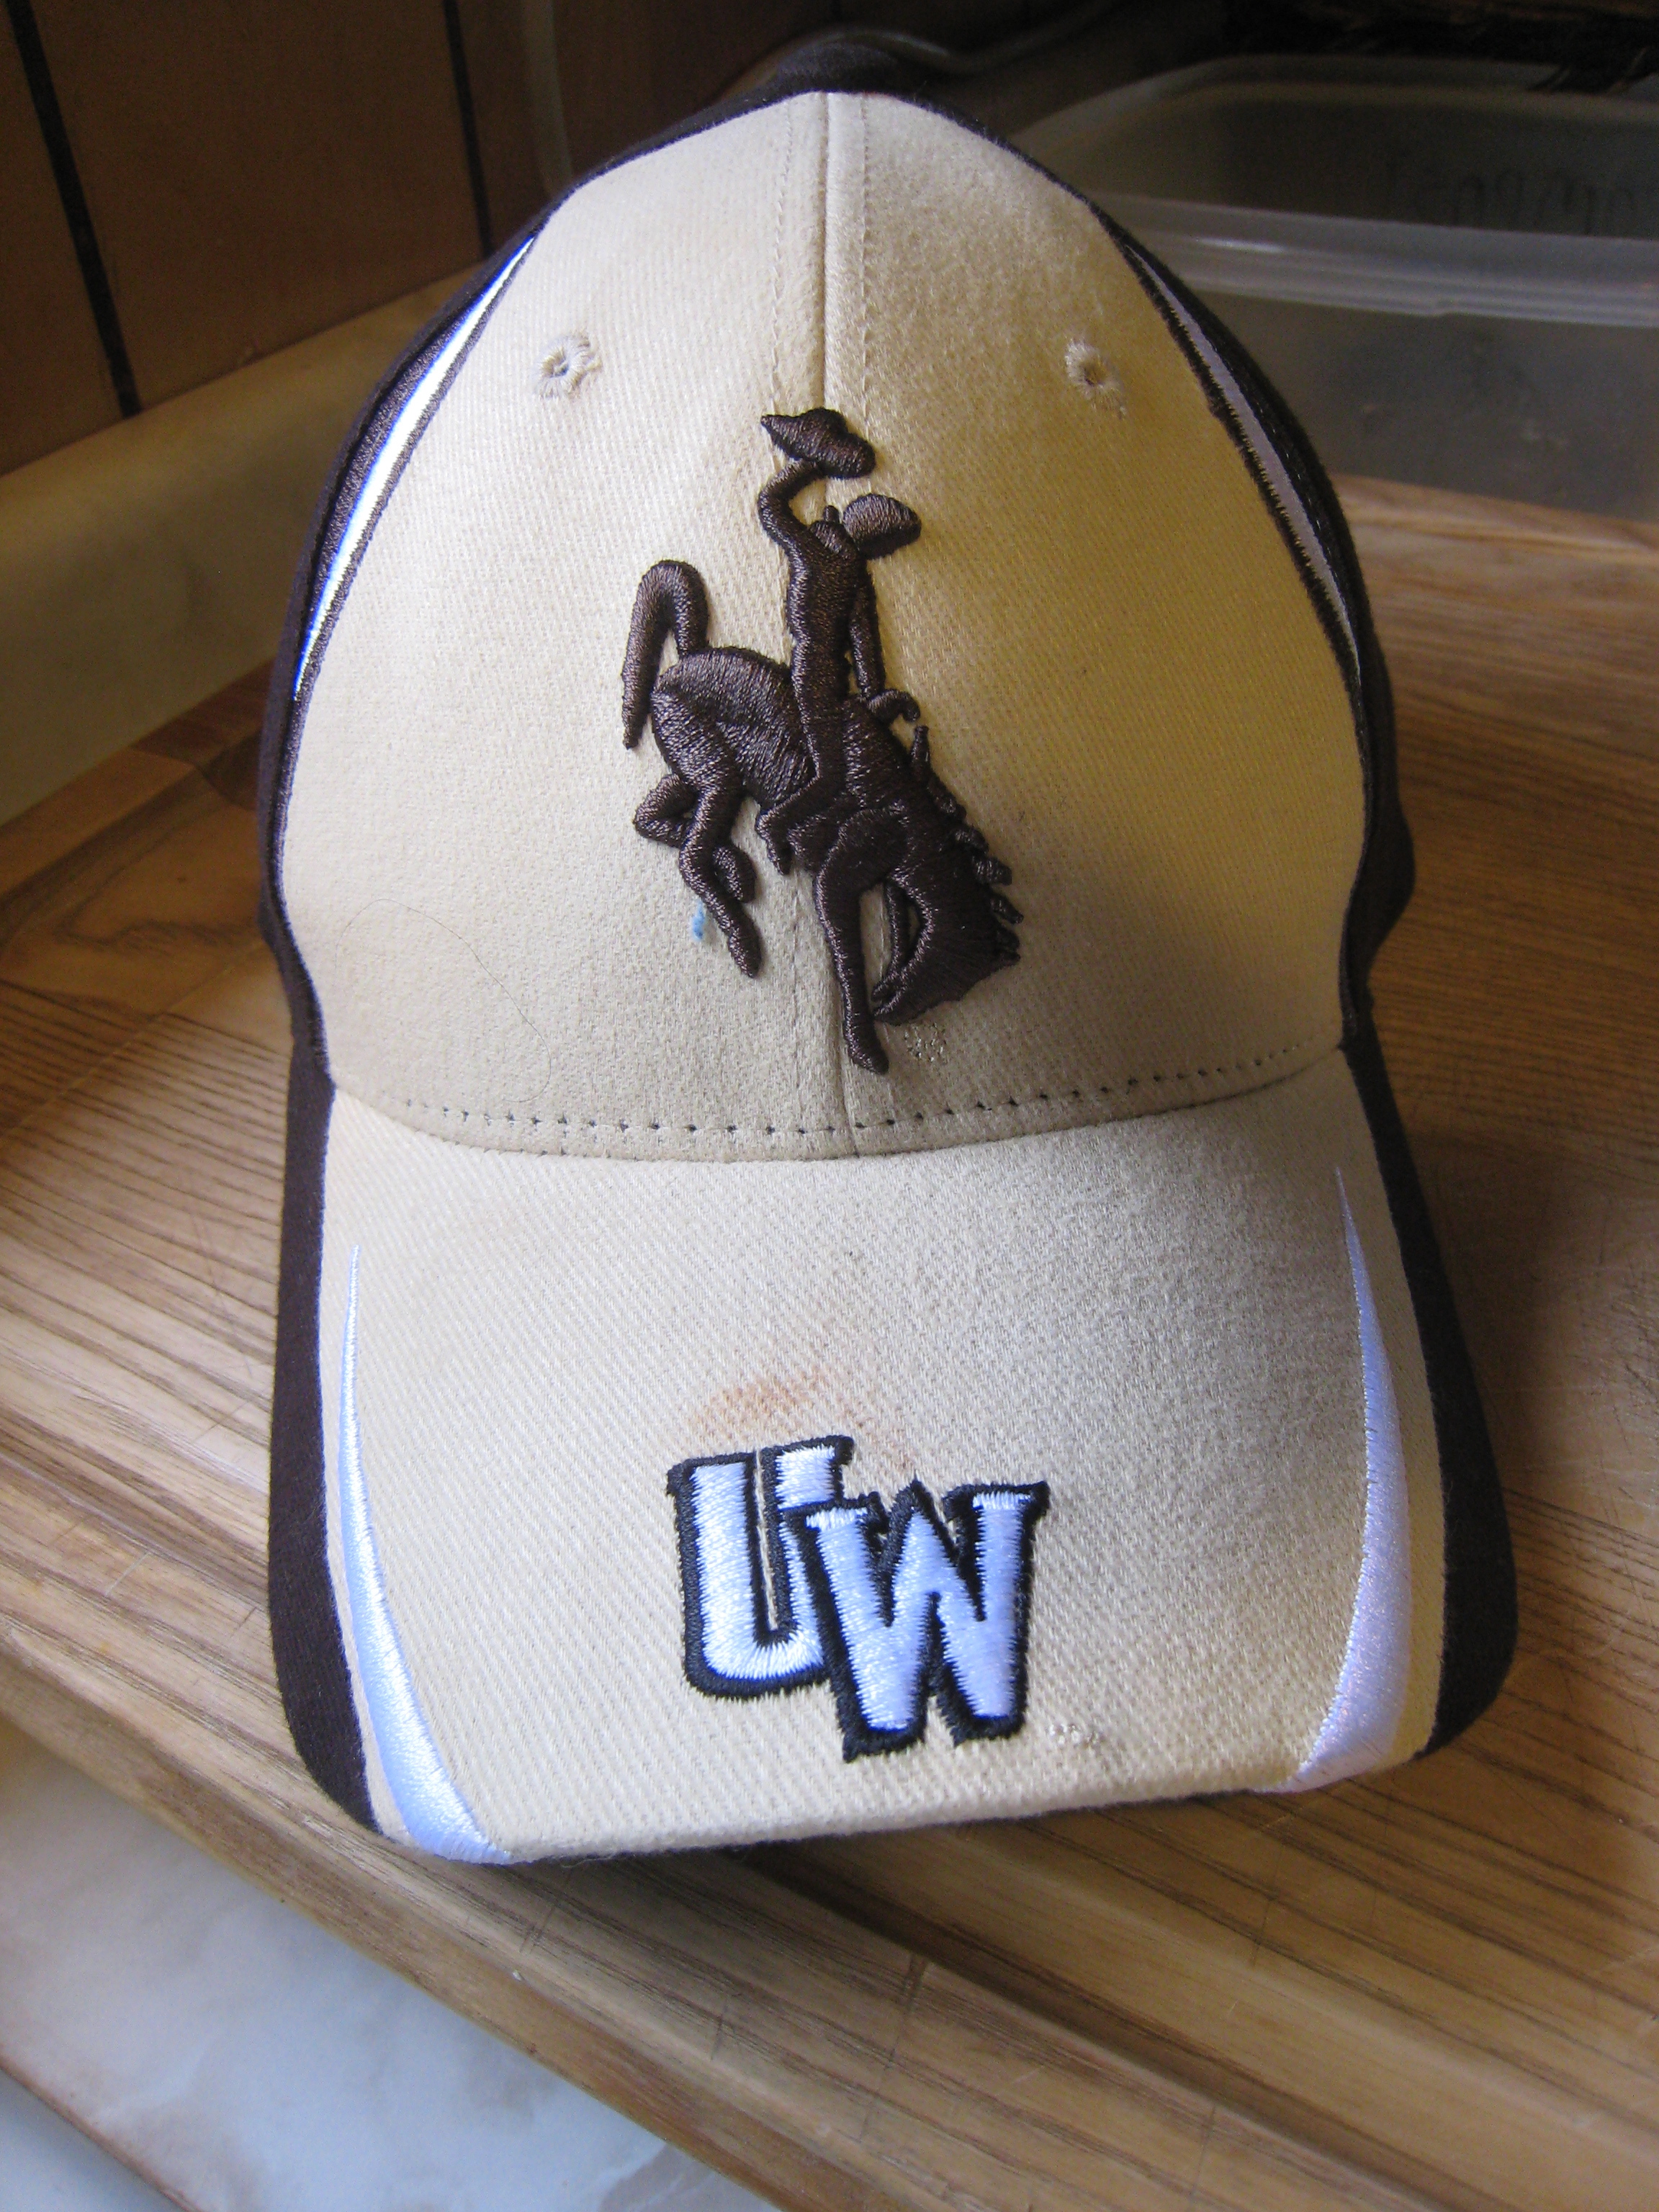
shoe, white, blue, clothing, headgear, baseball cap, art, cap, footwear